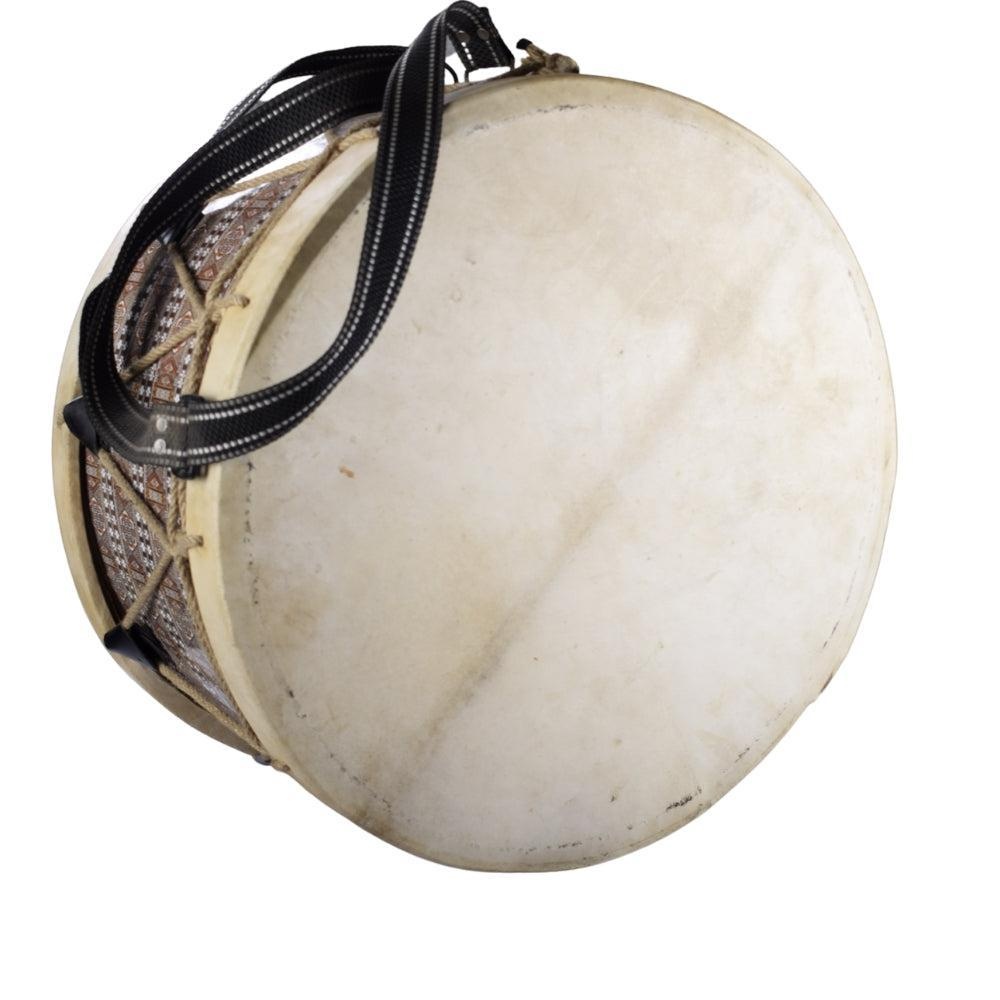
Wooden Tabla Percussion Drum
Wooden Percussion Drum Instrument Including two sticks, strap and bag
Brand: YIWU Trades
Category: Arts & Entertainment > Hobbies & Creative Arts > Musical Instruments > Percussion > Hand Percussion > Hand Drums > Tablas